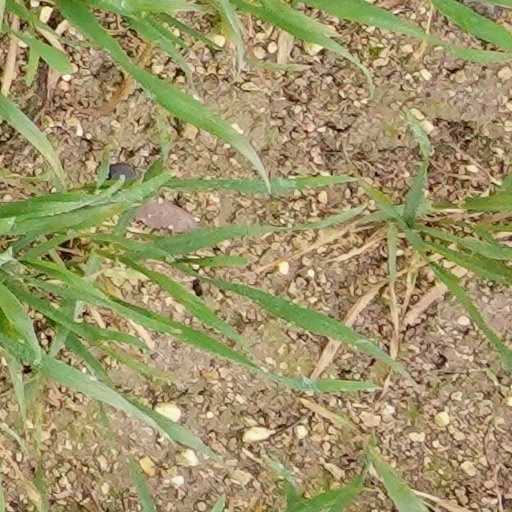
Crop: wheat